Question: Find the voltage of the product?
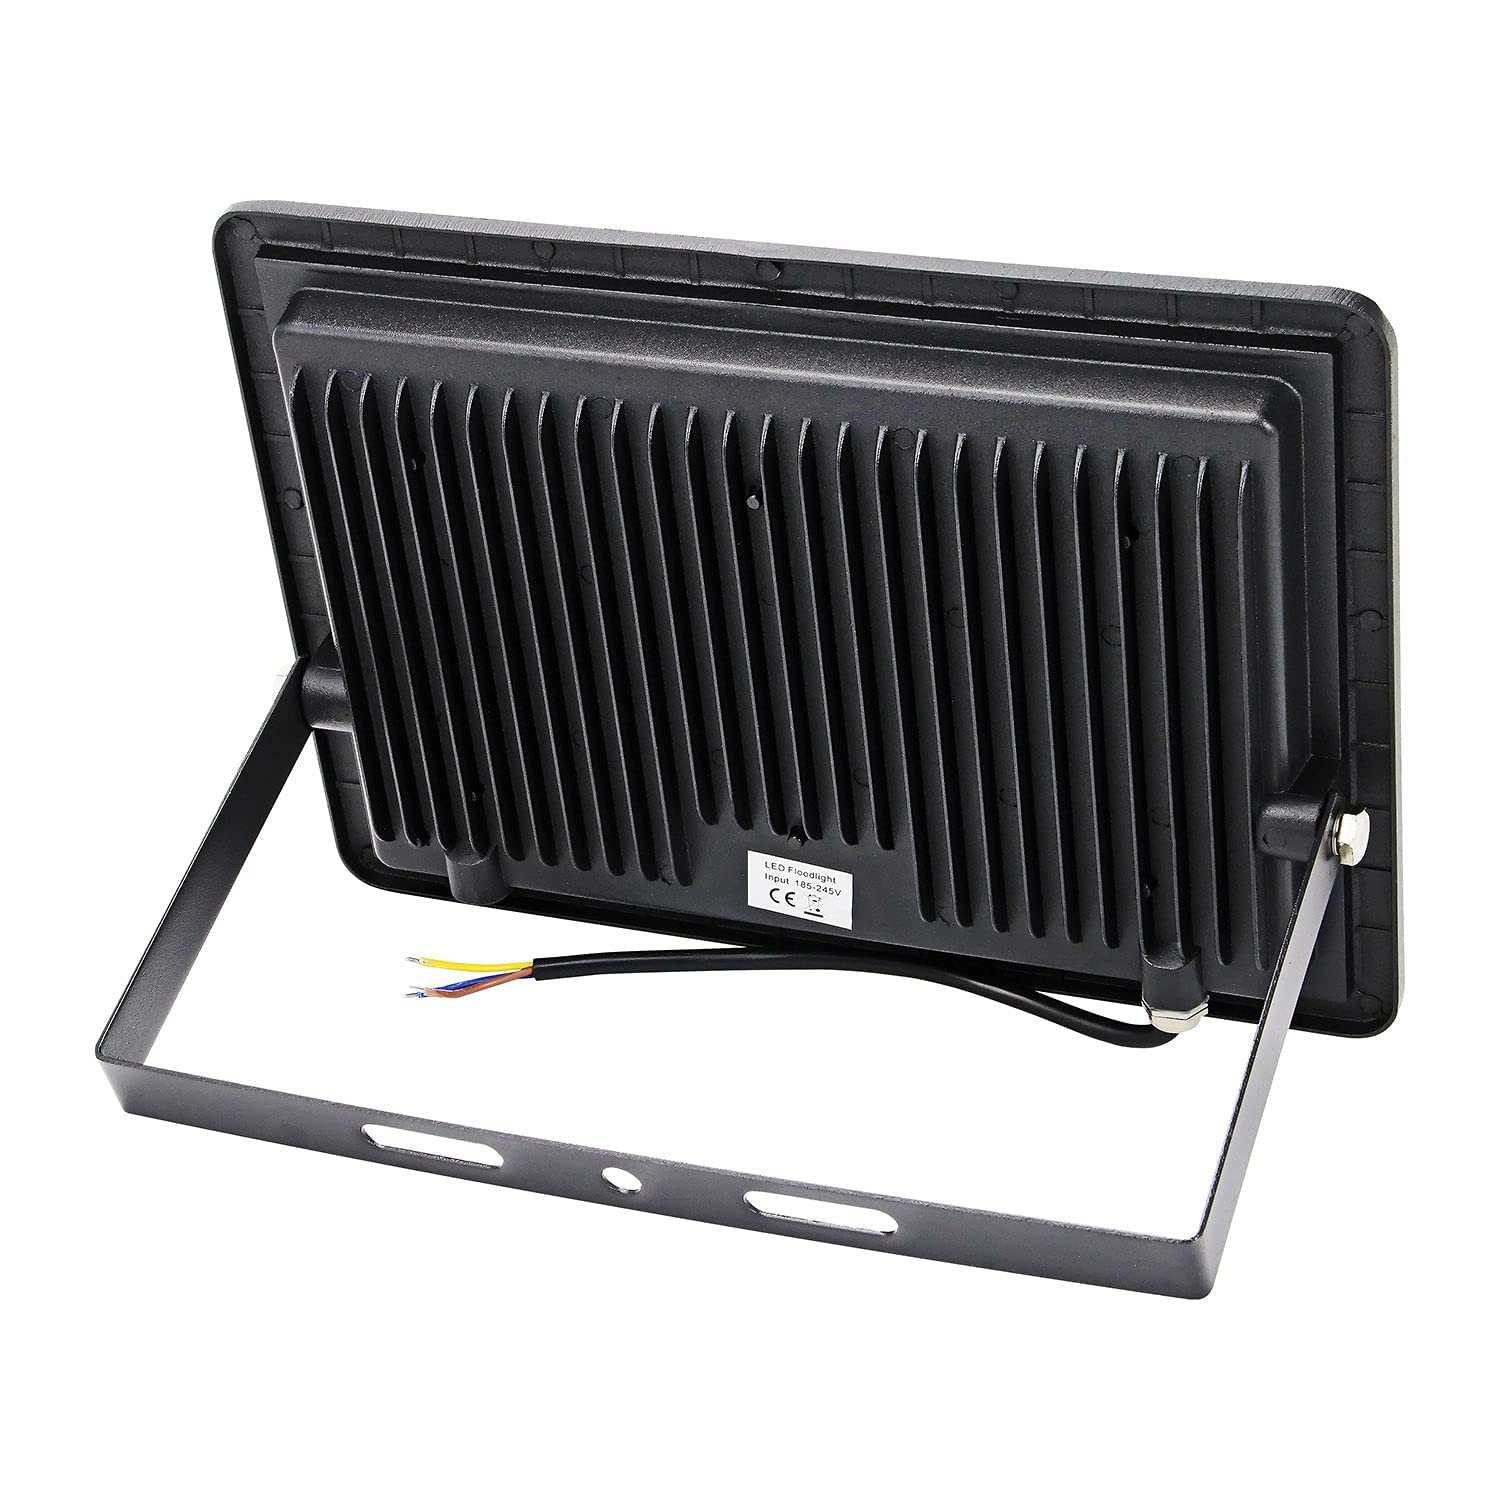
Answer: [185.0, 245.0] volt